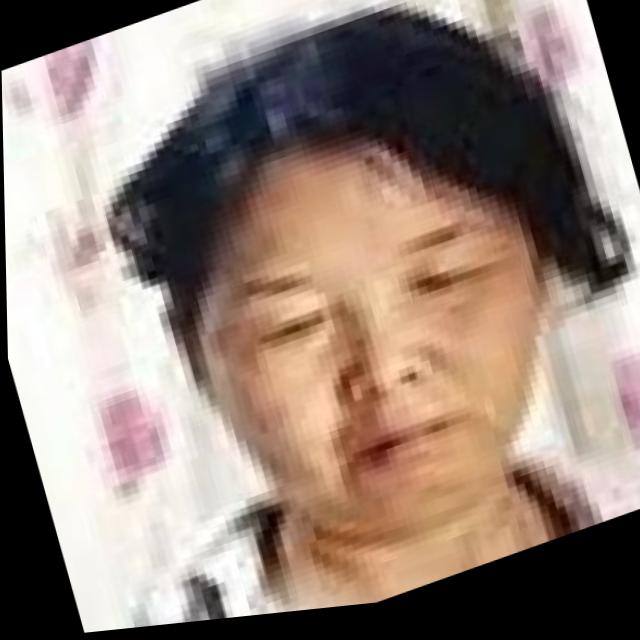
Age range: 45-64